Strategic bombing during World War II

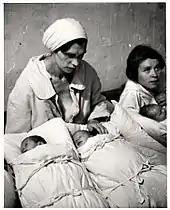
Polish mothers with their newborn infants in a makeshift maternity ward inside a hospital basement during the Bombing of Warsaw by the German "Luftwaffe"

Preparations were made for a concentrated attack (Operation Wasserkante) by all bomber forces against targets in Warsaw. However, the operation was cancelled, according to Polish professor Tomasz Szarota due to bad weather conditions, while German author Horst Boog claims it was possibly due to Roosevelt's plea to avoid civilian casualties; according to Boog the bombing of military and industrial targets within the Warsaw residential area called Praga was prohibited. Polish reports from the beginning of September note strafing of civilians by German attacks and bombing of cemeteries and marked hospitals (marking of hospitals proved counterproductive as German aircraft began to specifically target them, until hospitals were moved into the open to avoid such targeting), and indiscriminate attacks on fleeing civilians which according to Szarota was a direct violation of the Hague Convention. Warsaw was first attacked by German ground forces on 9 September and was put under siege on 13 September. German author Boog claims that with the arrival of German ground forces, the situation of Warsaw changed; under the Hague Convention, the city could be legitimately attacked as it was a defended city in the front line that refused calls to surrender.